History of Cerreto Sannita

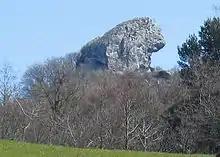
The Morgia Sant'Angelo or "leoness"a, which housed a prehistoric settlement.

The municipal territory of Cerreto Sannita was inhabited since prehistoric times, as evidenced by the results of some archaeological excavations carried out at the end of the 19th century near the Morgia Sant'Angelo or "Leonessa." In an early excavation a sarcophagus was found consisting of gray tuff slabs inside which were a bronze spear, pieces of burned wood, bone fragments, an axe, spear points and a cinerary vessel placed at one corner of the sarcophagus. In a subsequent excavation conducted by anthropologist Abele De Blasio in 1896, the following were found: a light-colored siliceous spearhead; a scraper; bone fragments of "Bos taurus", "Ovis aries" and "Sus scrofa"; and fragments of handmade but poorly fired pottery shards. The remains of an archaic kiln were also discovered, confirming the thesis that the Neolithic man knew how to prepare, manipulate and bake clay.